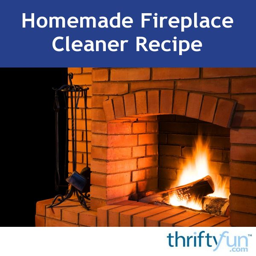
this is a guide about homemade fireplace cleaner recipes .